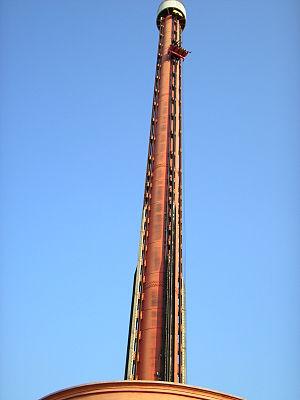
Terra Encantada était un parc à thèmes ouvert le 16 janvier 1998 à la suite d'un accident il ferme le 20 juin 2010 et situé à Rio de Janeiro au Brésil. Il avait pour thème la culture brésilienne et ses origines avec des zones thématiques dédiées aux indigènes, à l'Afrique et à l'Europe.